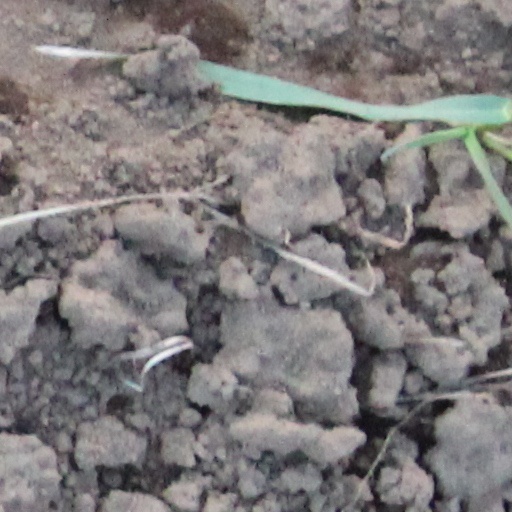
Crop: wheat